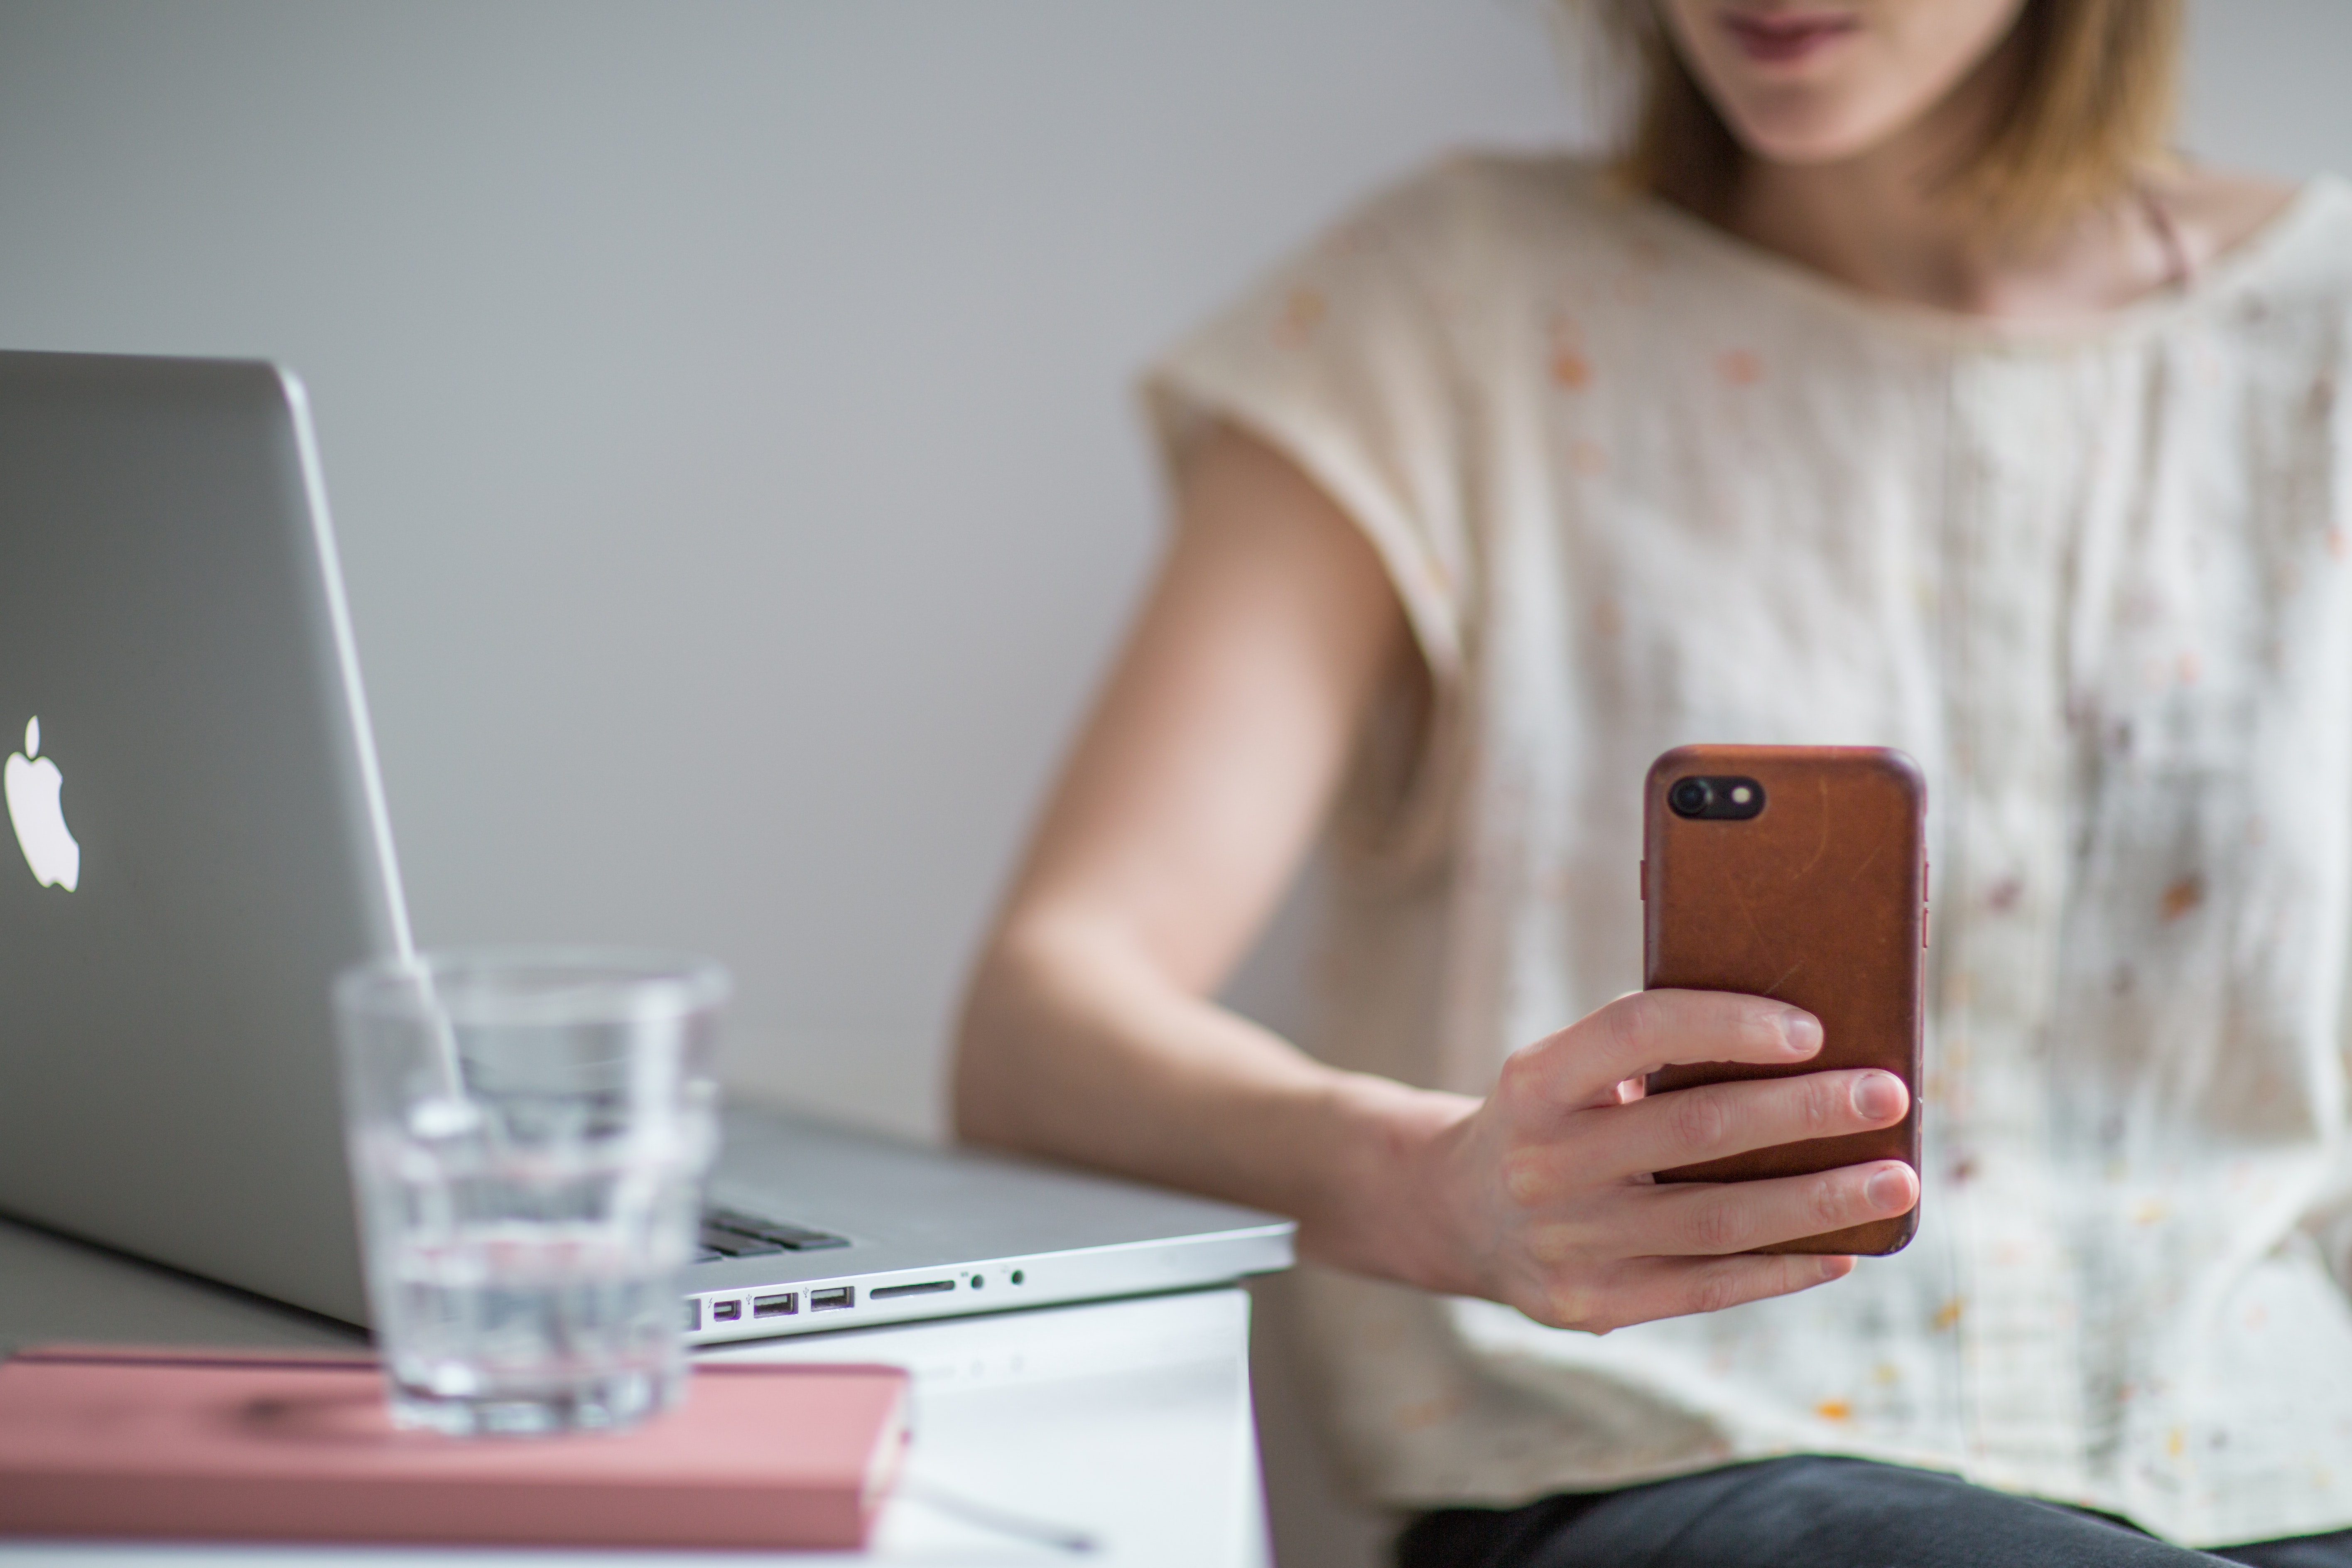
gadget, mobile phone, smartphone, electronic device, communication device, technology, portable communications device, selfie, photography